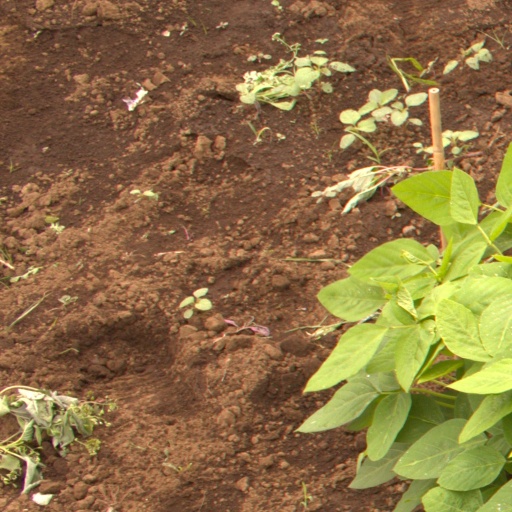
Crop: soybean